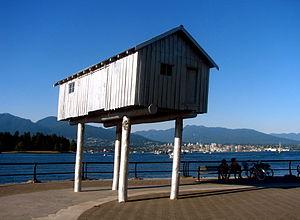
Liz Magor est une artiste plasticienne « installationniste » canadienne. Elle a reçu le prix Audain pour l'ensemble de son œuvre en 2009.